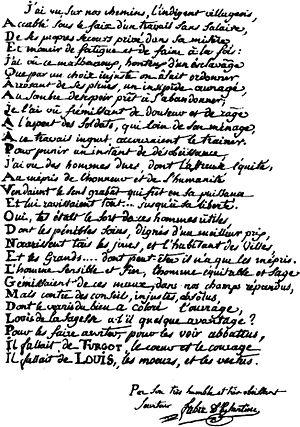
Philippe-François-Nazaire Fabre, dit Fabre d’Églantine, né et baptisé le 28 juillet 1750 à Carcassonne et guillotiné le 5 avril 1794 à Paris, est un acteur, dramaturge, poète et homme politique français.